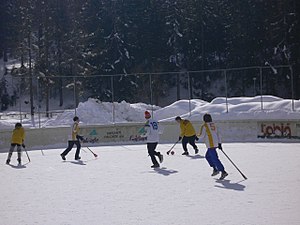
Broomball
Et spil broomball
Broomball er et spil, der foregår på en ishockeybane. Spillet kommer oprindeligt fra Canada og kan bliver både spillet udendørs og indendørs alt efter klimaforholdene.